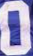
Number: 0